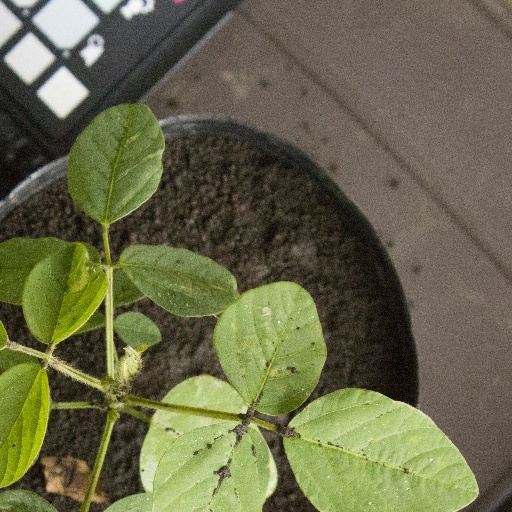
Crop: soybean